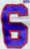
Number: 6